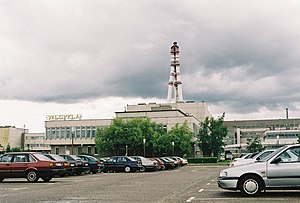
Ignalina-atomkraftværket
Ignalina-atomkraftværket er et kernekraftværk med to vandkølede, grafitmodererede letvandsreaktorer af typen RBMK med en effekt på 1.500 MW og var i 1980'erne verdens største atomkraftværk. Det ligger i Visaginas i Litauen og er opkaldt efter den nærtliggende større by, Ignalina.